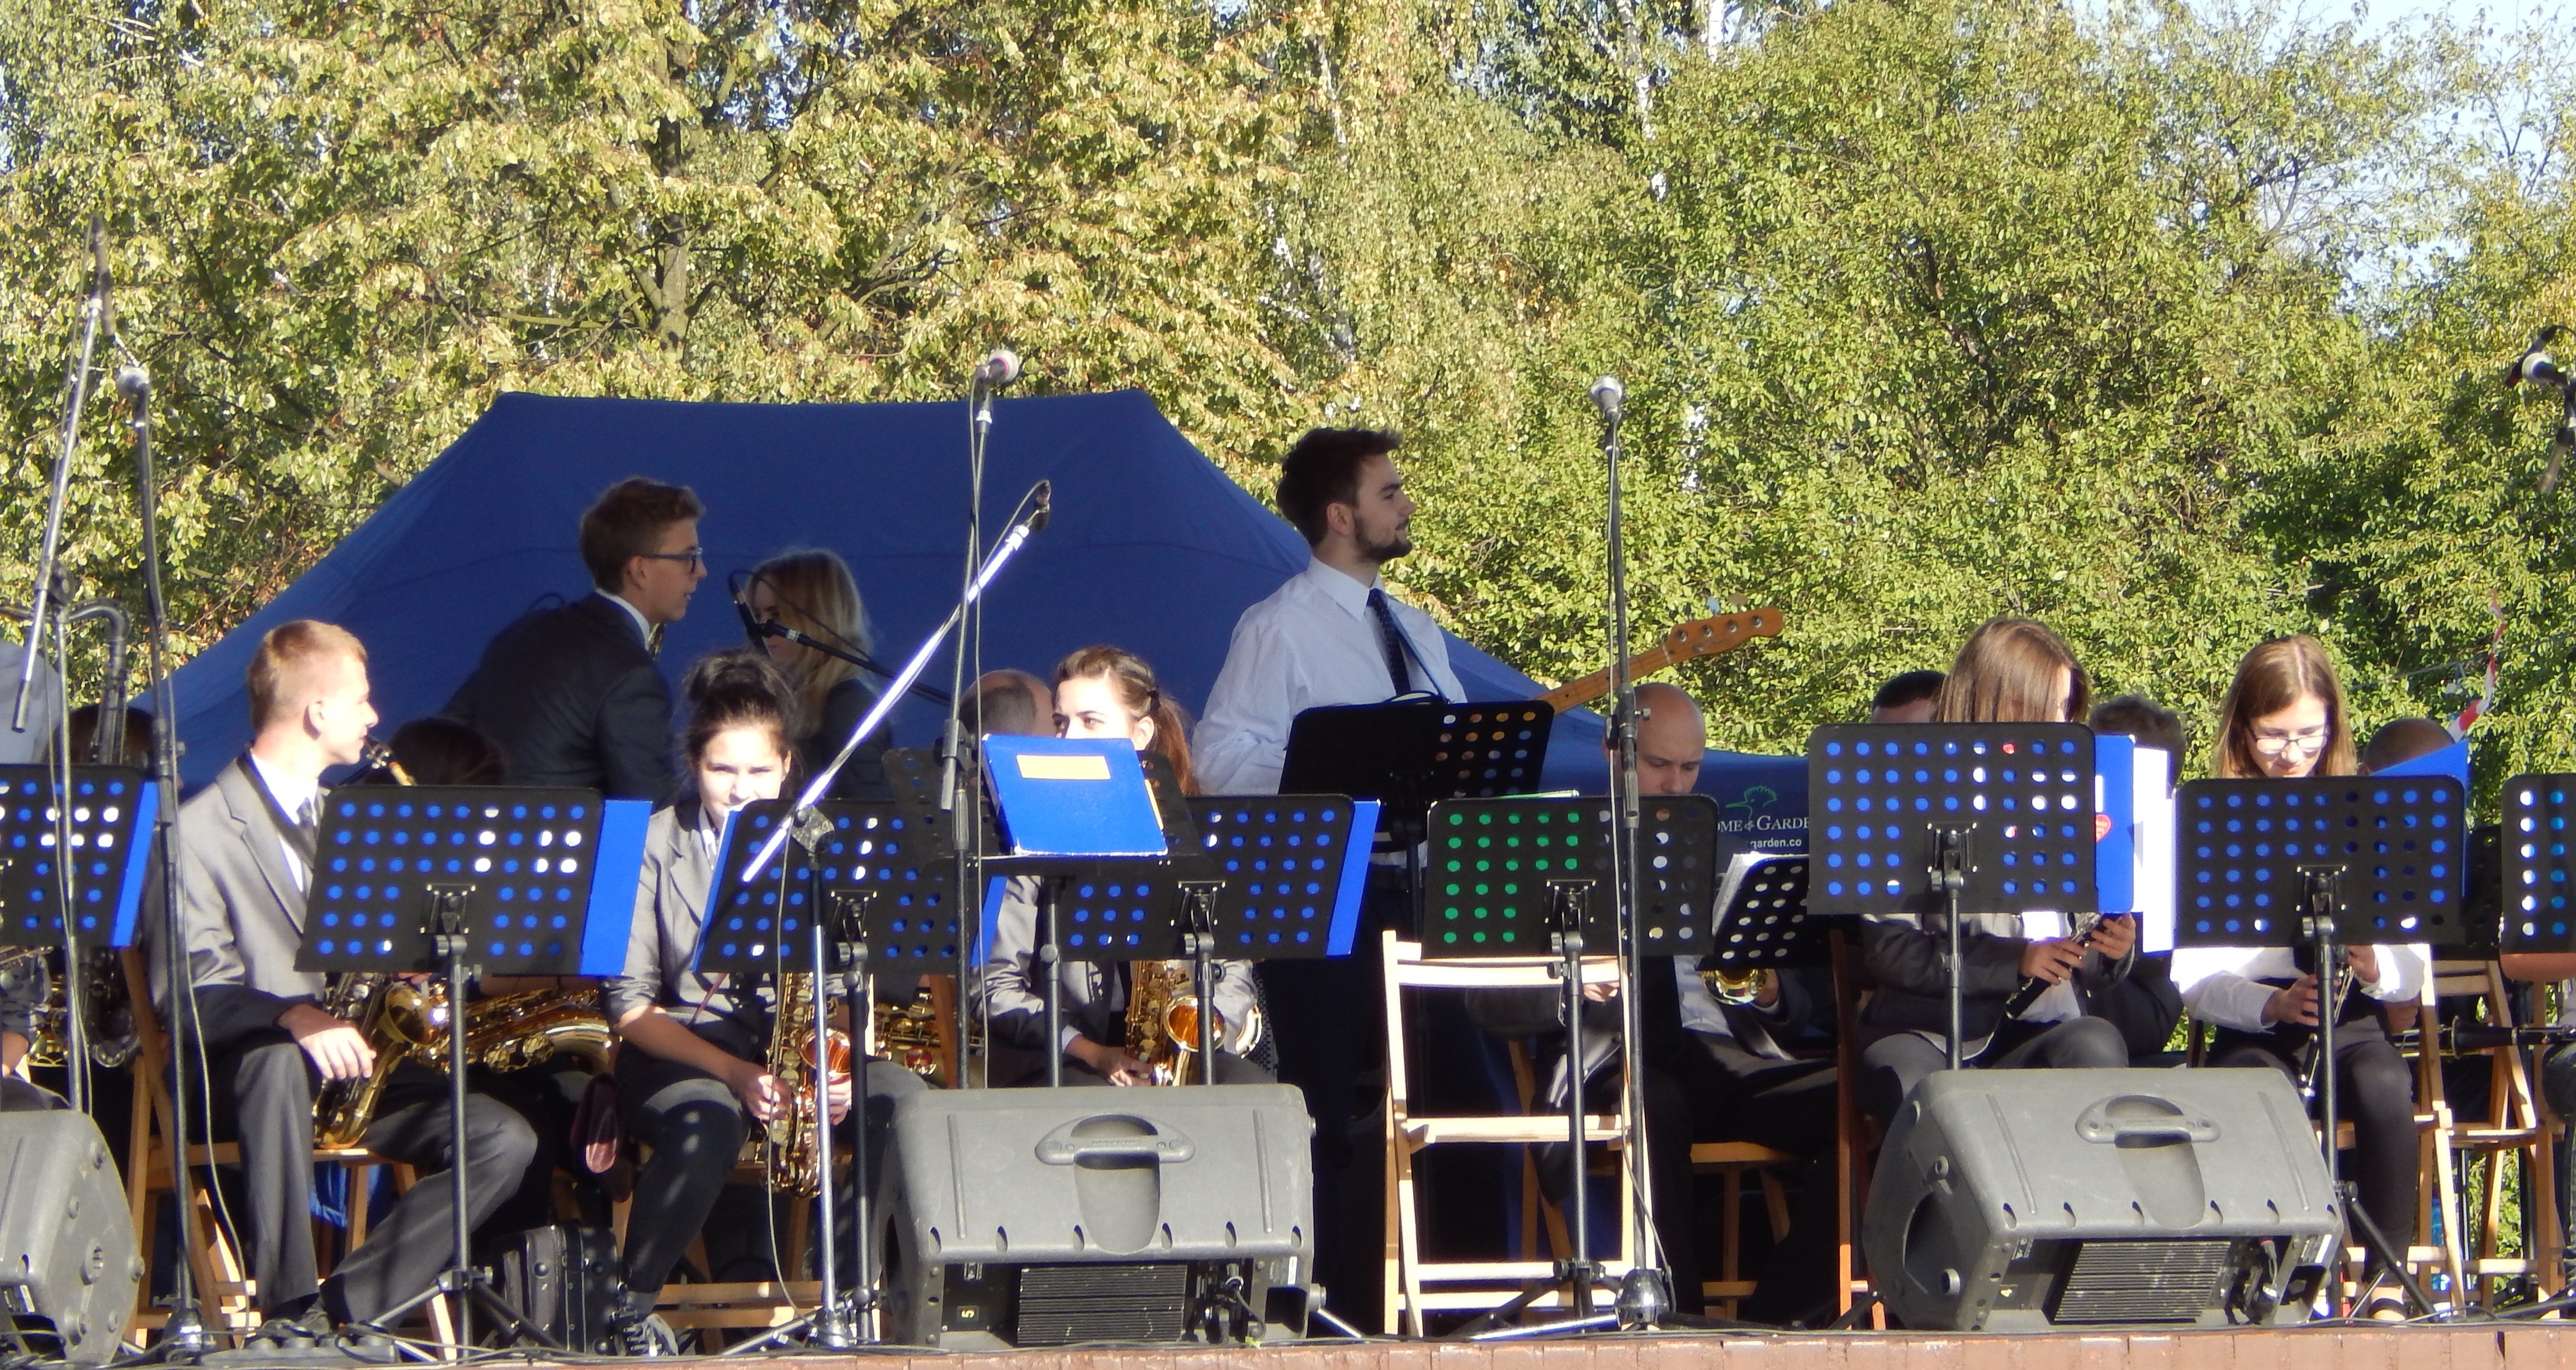
music, people, concert, musician, performance, scene, event, musical ensemble, animal sports